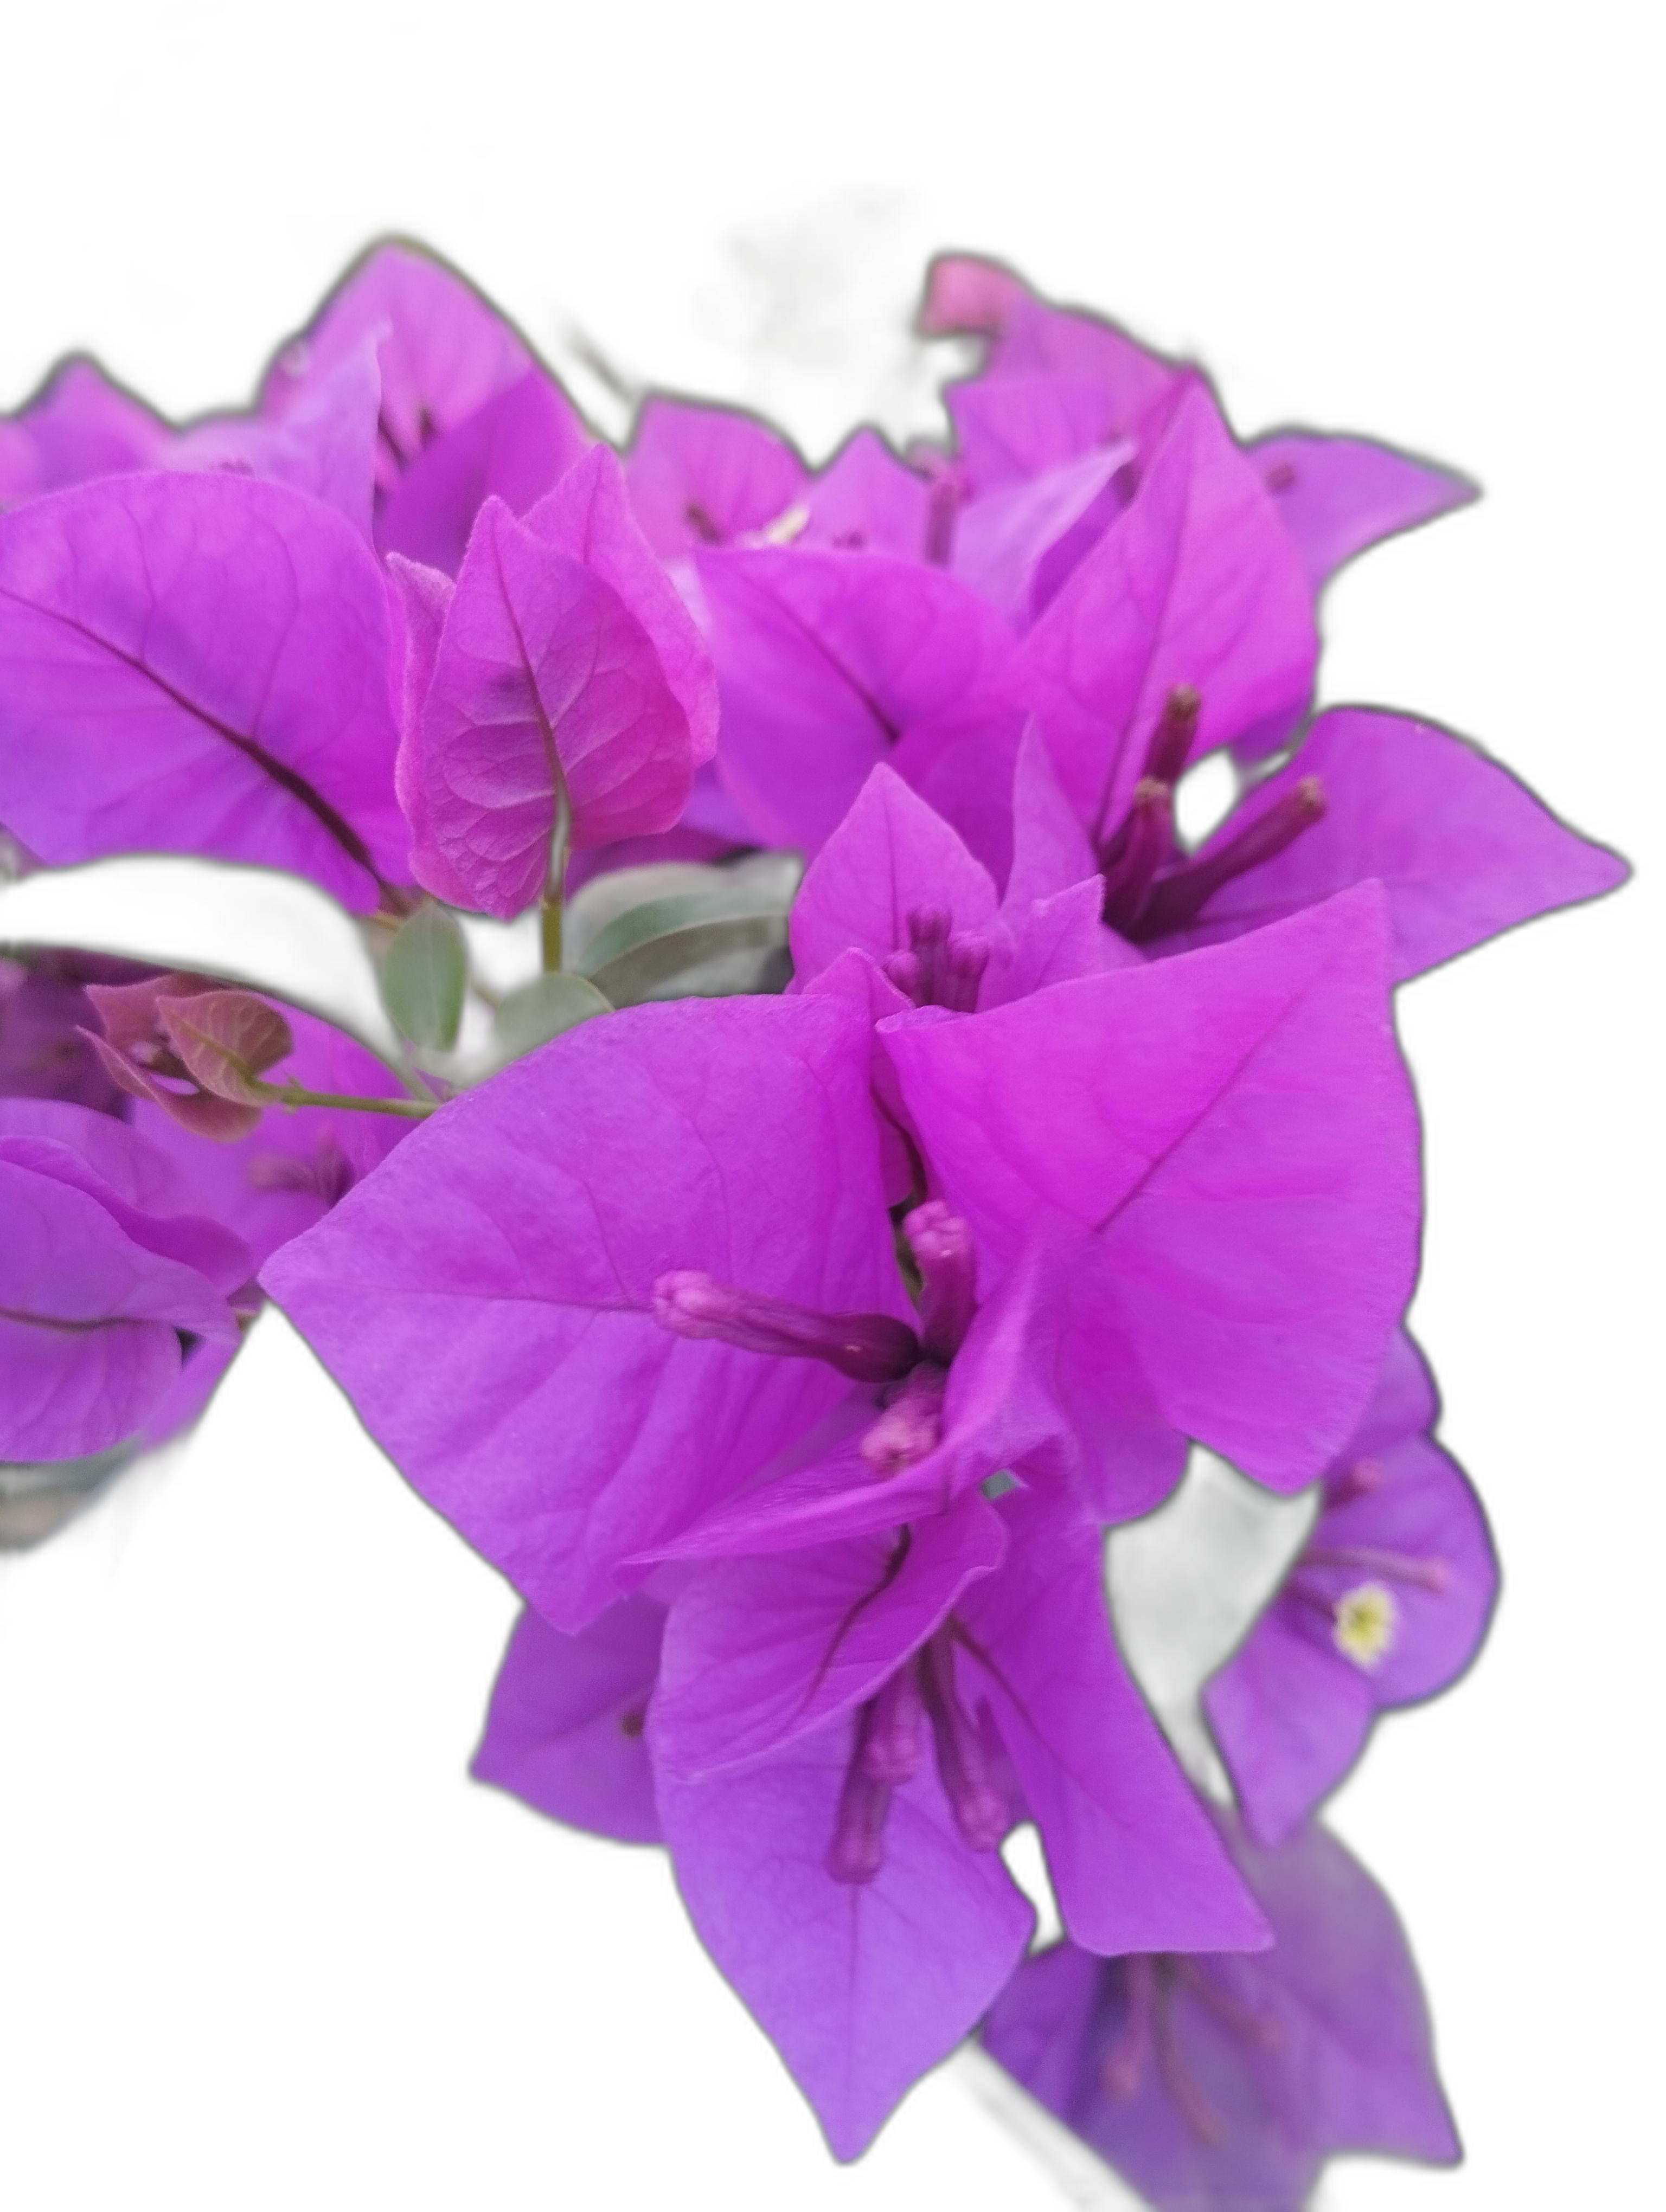
Label: Bougainvillea